Hitachi

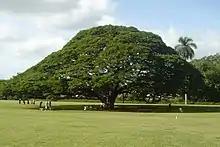
The Hitachi Tree at Moanalua Gardens

Hitachi has been using a monogram of the two Kanji characters that make up the word 'Hitachi' (日立) as its corporate symbol ("monshō"). Conceived by Namihei Odaira, this symbol appeared on most of Hitachi's products until 1991. In 2000, Hitachi adopted the advertising slogan 'Inspire the Next', and the corporate logo was gradually phased out as this statement was incorporated into the branding. However, the symbol is still used to represent the company rather than its products or services, such as in the favicon of its official website.